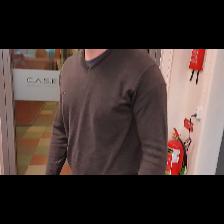
Label: Human